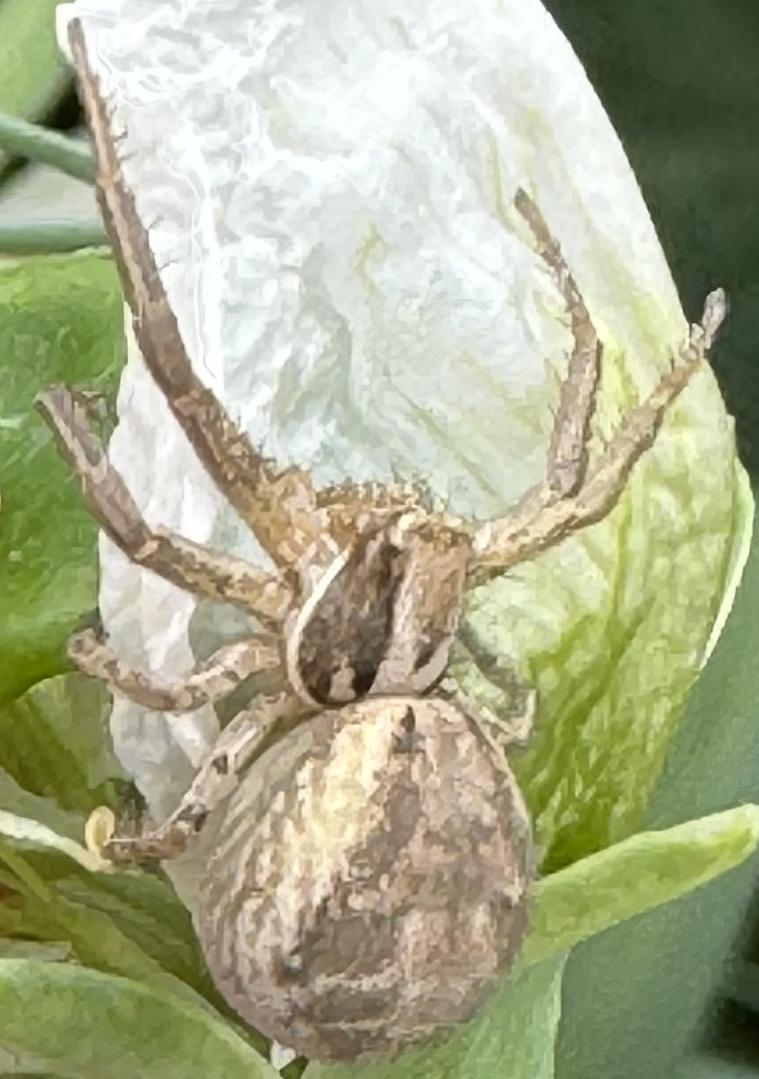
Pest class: predators